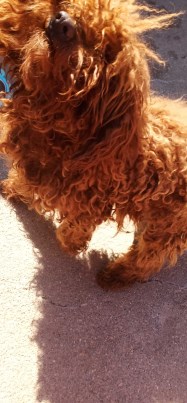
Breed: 7449-n000128-teddy